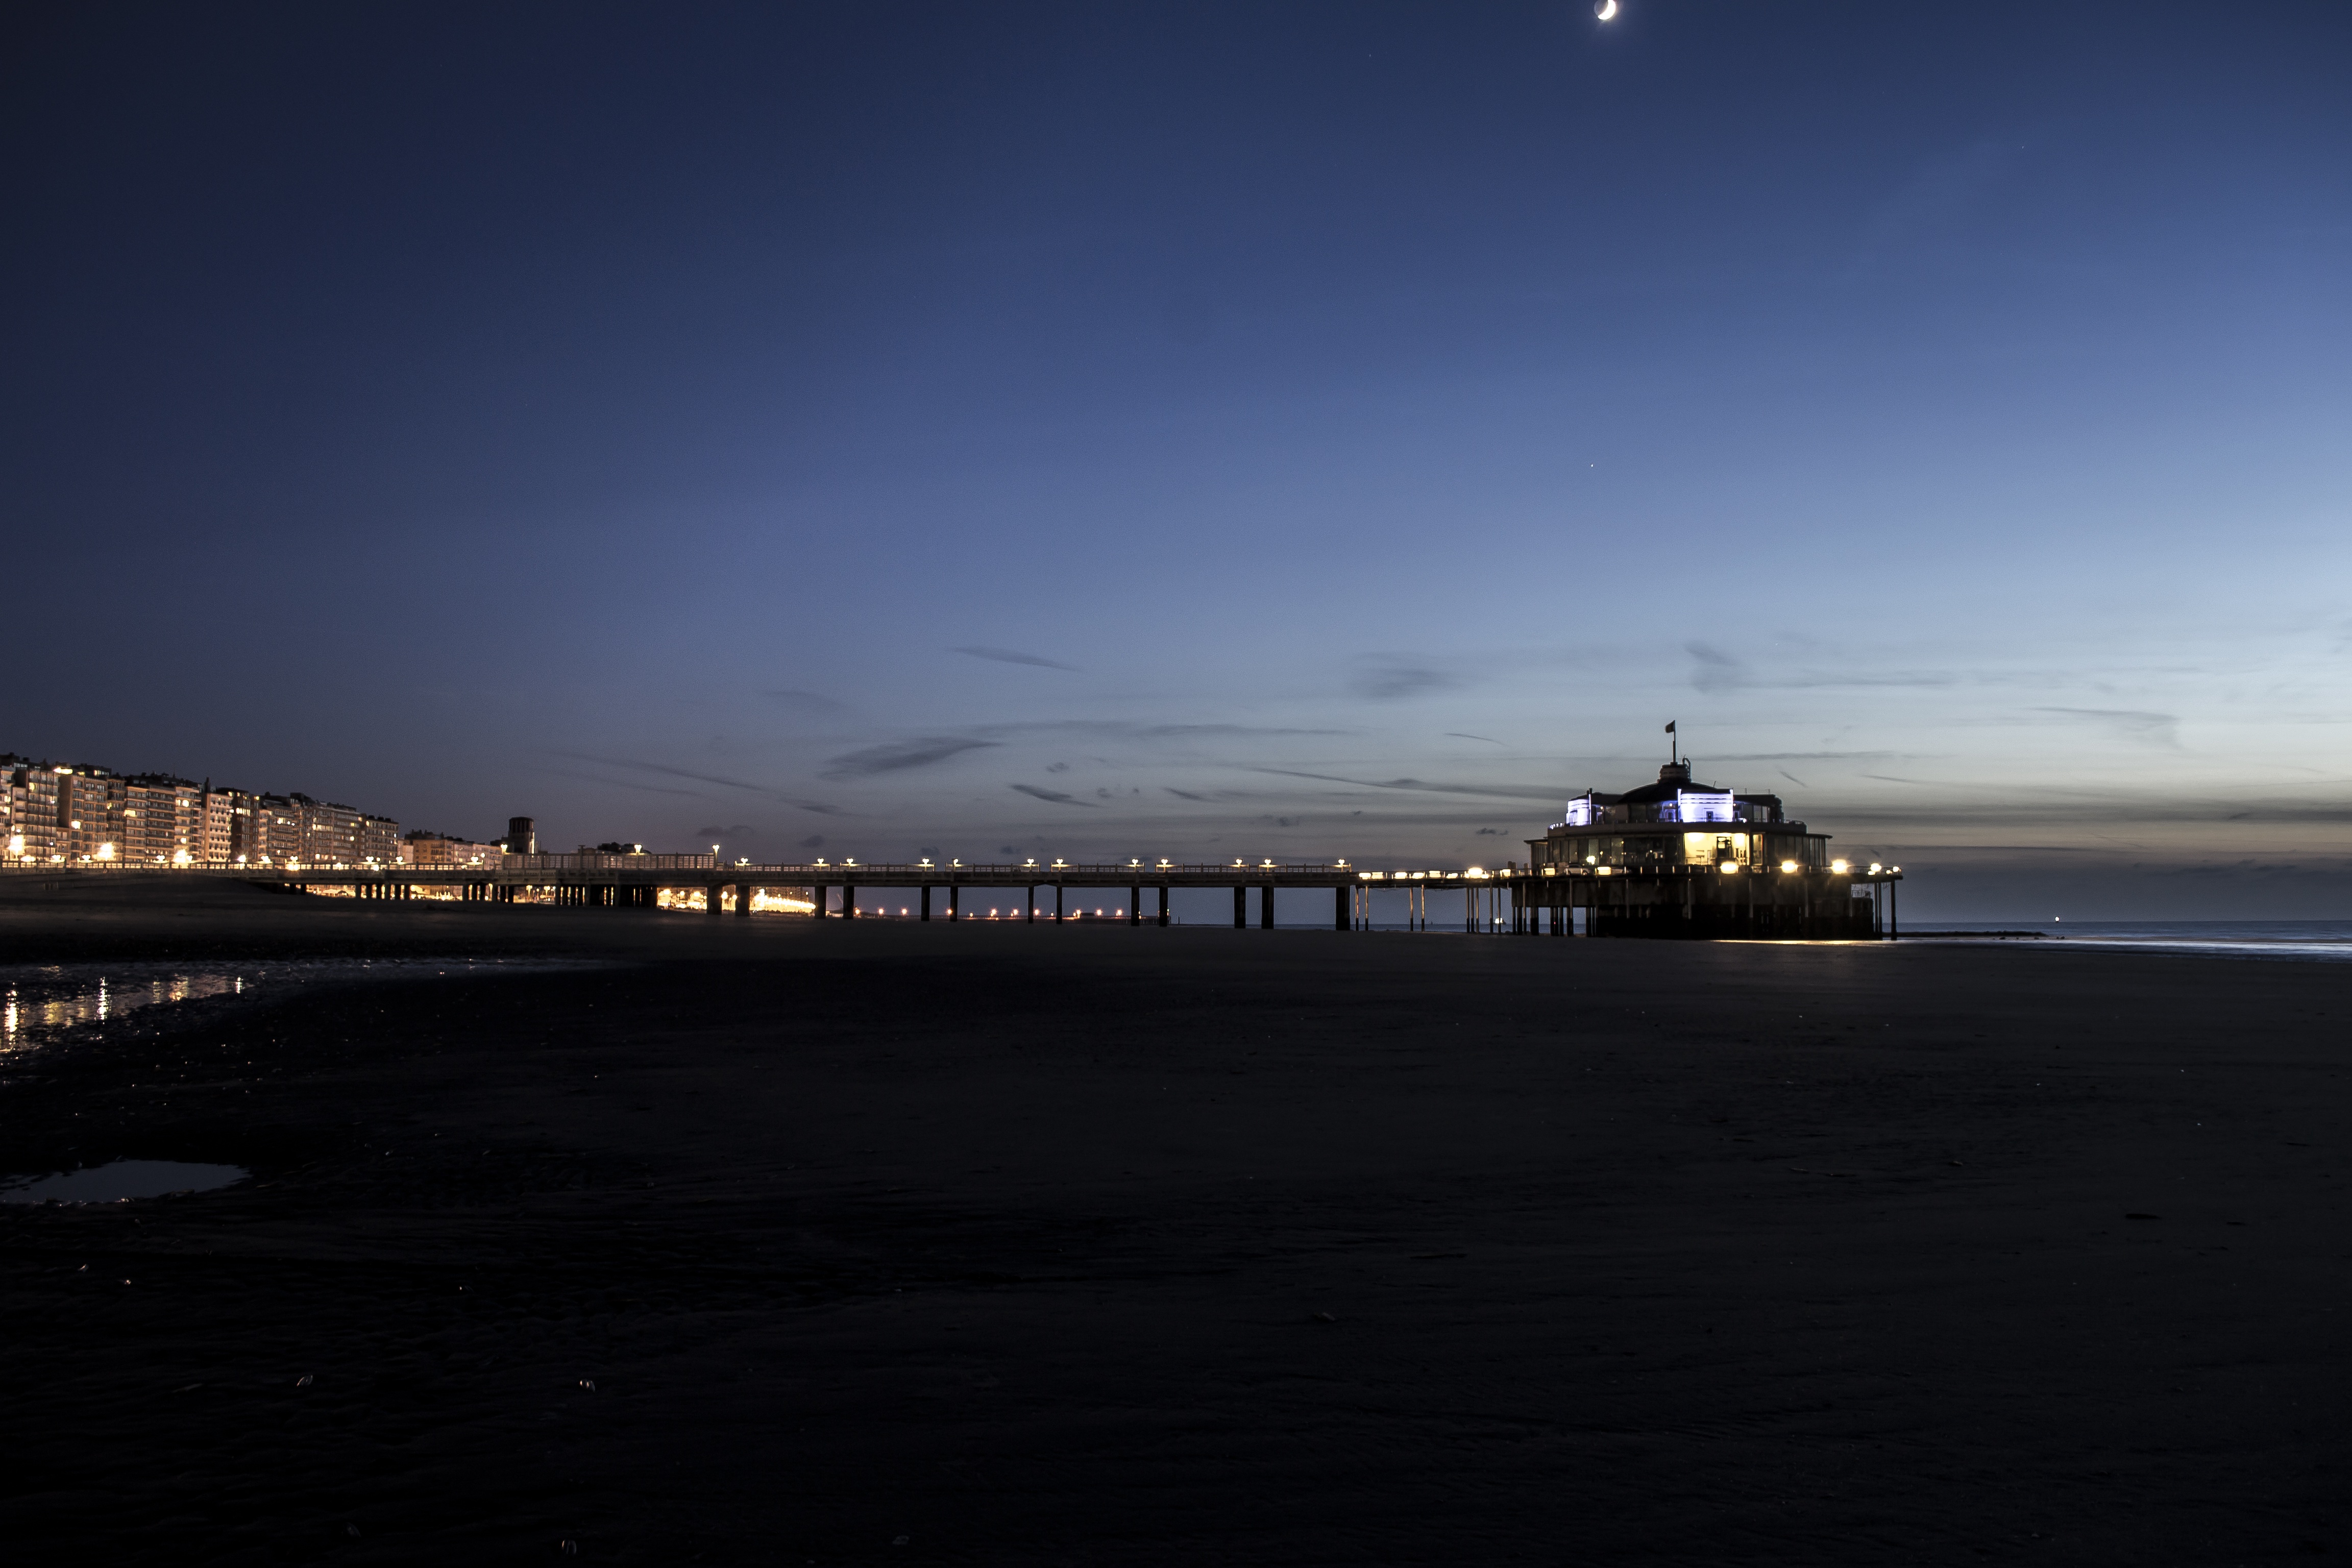
sea, coast, ocean, horizon, sunrise, sunset, night, wave, dawn, pier, dusk, evening, reflection, vehicle, tower, bay, atmosphere of earth